Leucauge

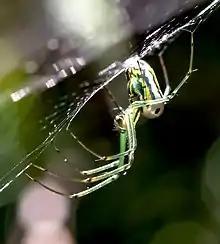
"Leucauge venusta"

The body and leg shapes and the silver, black and yellow markings of "Leucauge" females make identification of the genus relatively easy. They have two rows of long, slender curved hairs on the femurs of the fourth leg. In most cases the web is slanted rather than vertical and the spider rests in the middle of the web with its underside facing upwards.